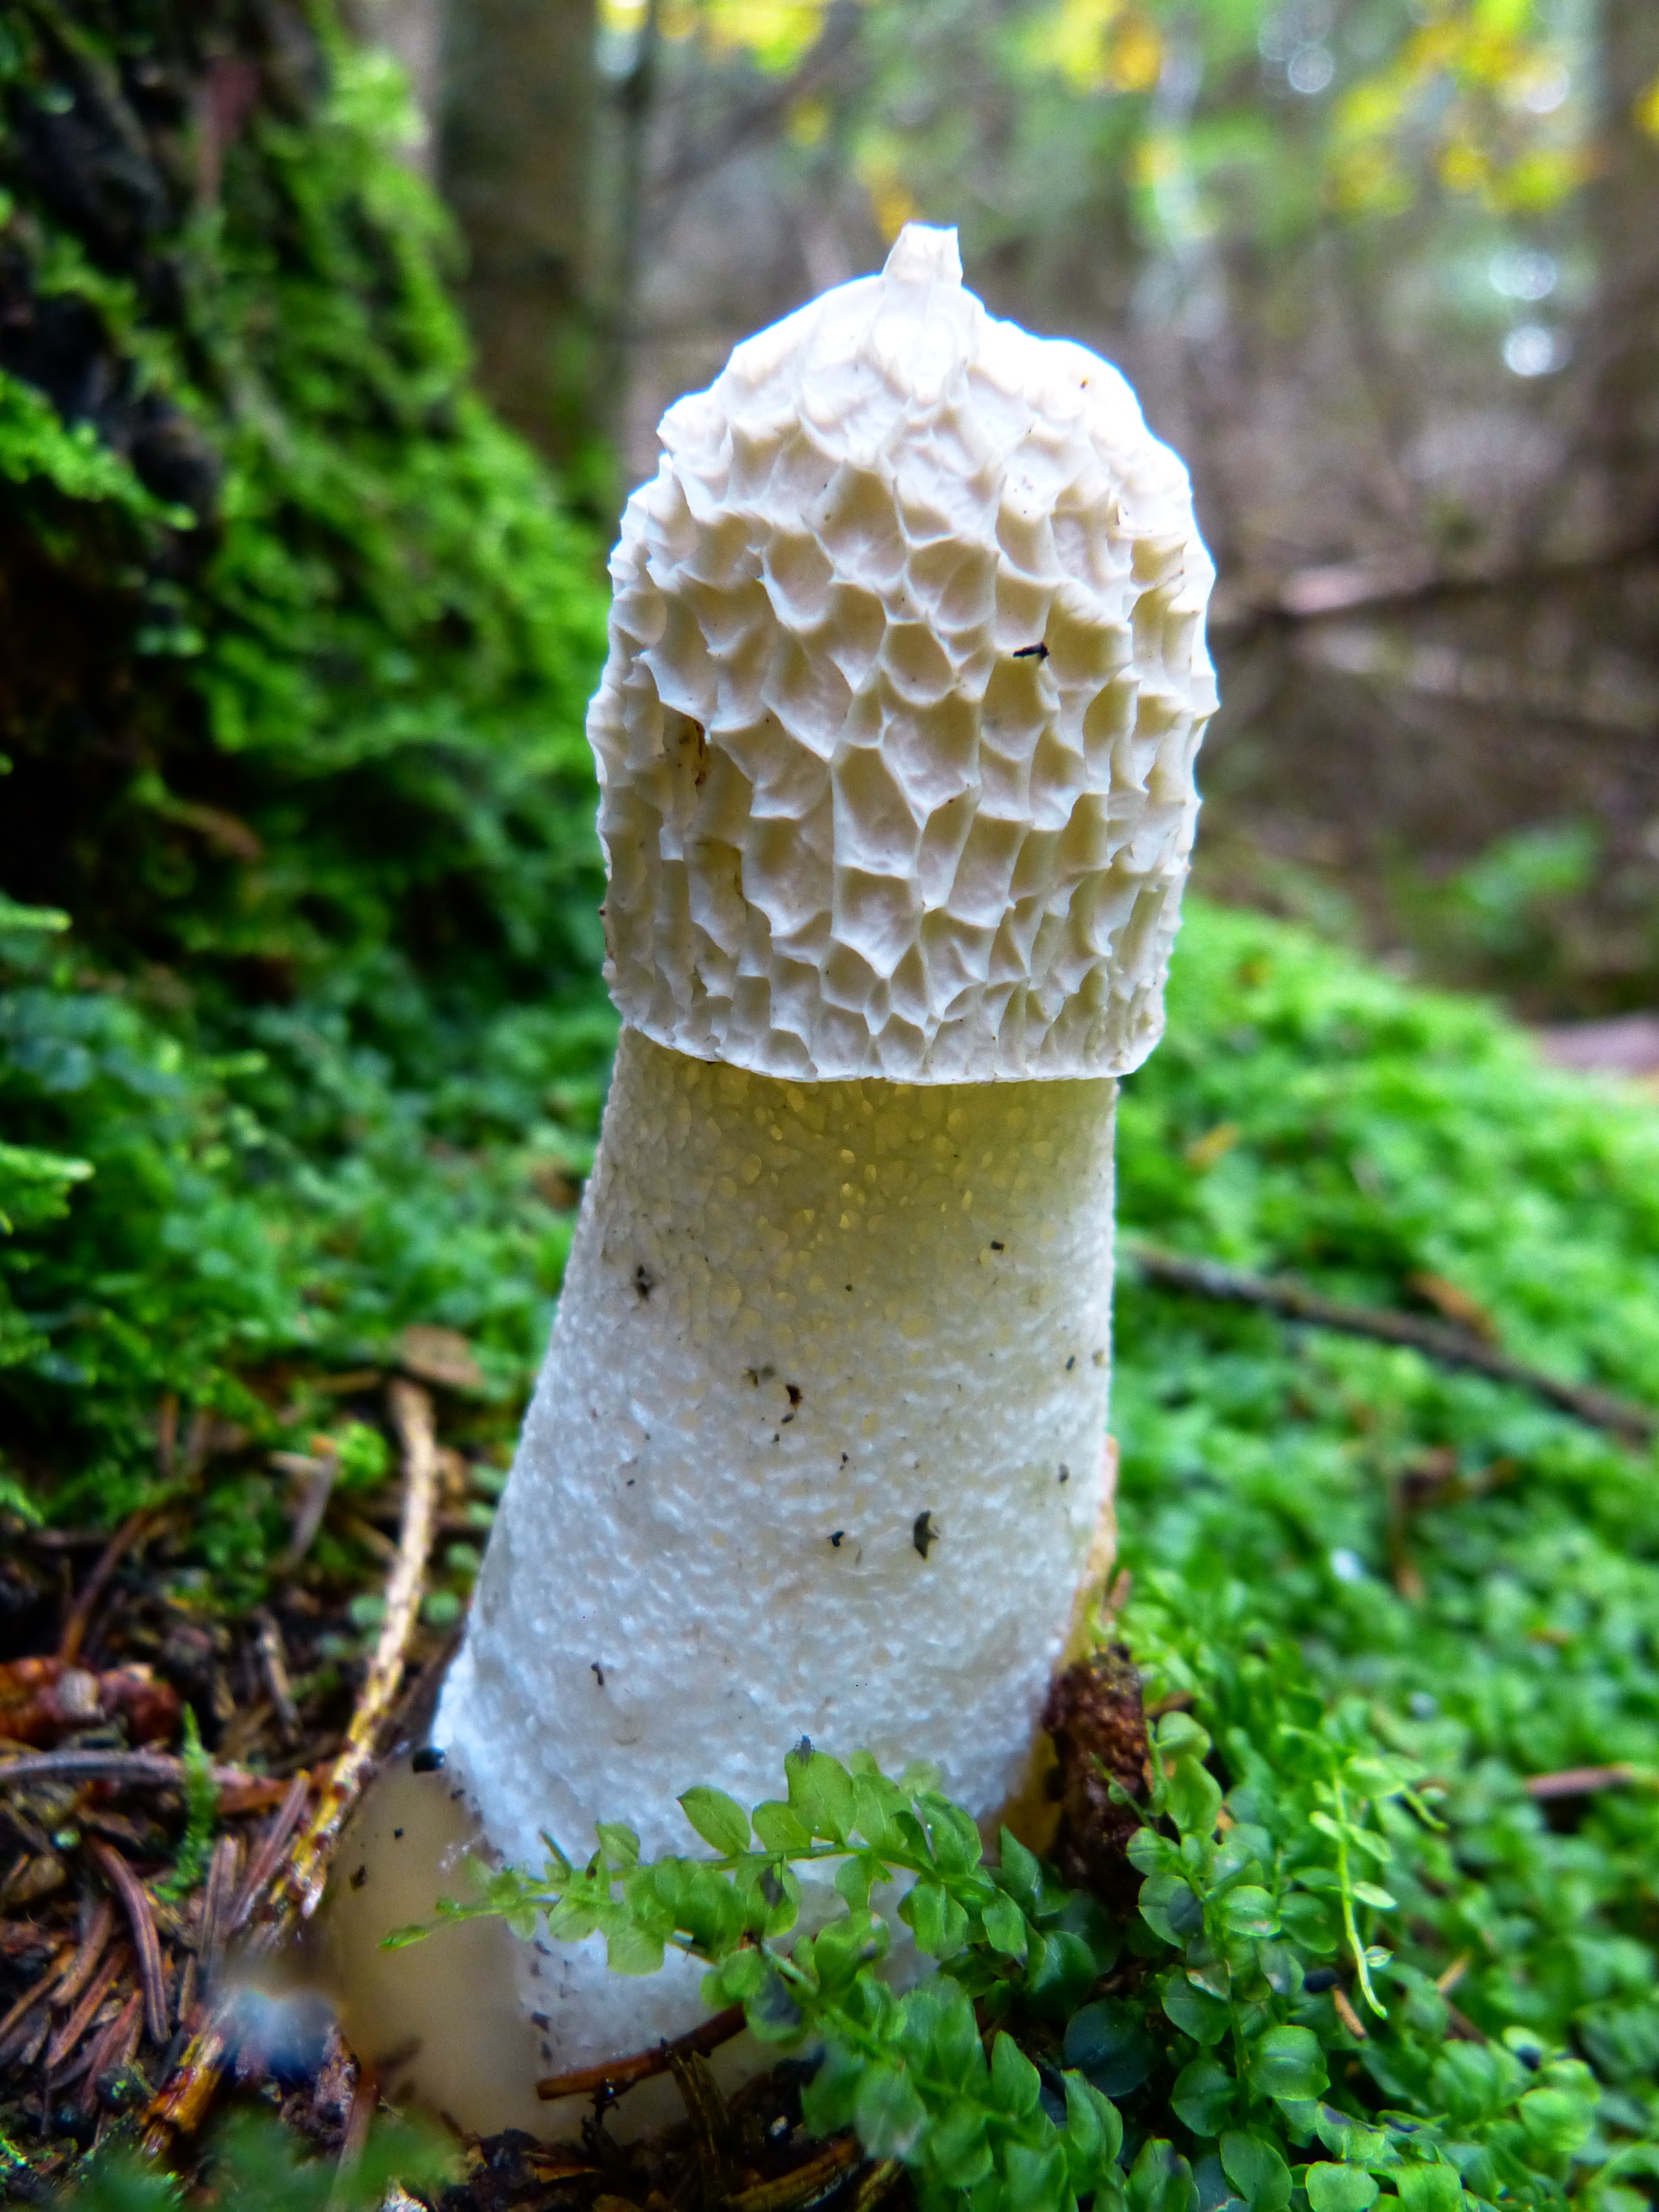
tree, nature, forest, white, soil, botany, mushroom, close, flora, stalk, fungus, smell, woodland, agaric, bolete, fruiting bodies, morel, oyster mushroom, hose mushroom, edible mushroom, medicinal mushroom, agaricomycetes, agaricaceae, penny bun